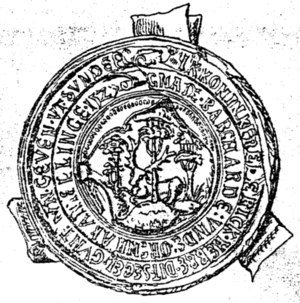
Hytten Herred
Hytten Herreds segl
Herredets segl afbilder en hjort imellem bakker og træer. Seglet stammer fra 1500-tallet. Det er udstedt af kong Frederik 1.
Hytten Herred var et sønderjysk herred vest for Egernførde. Herreds område svarer til Hytten Bjerge og omegn. Tingsted var Hytten. Det kaldes også Bjergherred. Naboherreder var Krop Herred og Risby Herred. Herredet lå historisk på grænseskellen mellem dansk og tysk bosattelse.